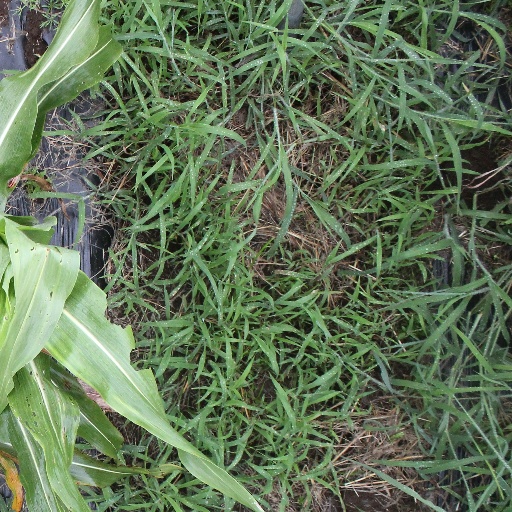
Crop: sorghum